Datça

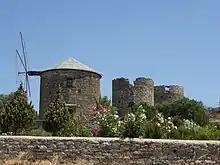
Windmills of Datça

Datça Peninsula is popular among tourists, especially by mariners, because of its many coves and larger bays, which are promoted as part of the Blue Cruise along Turkey's southwest coast. Boats (usually gulets) depart from Bodrum, Marmaris, or Datça.